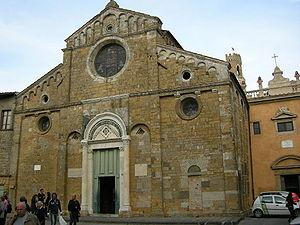
La liste suivante recense les cathédrales en Italie.
Le diocèse de Volterra est un diocèse de l'Église catholique en Italie, suffragant de l'archidiocèse de Pise et appartenant à la région ecclésiastique de Toscane.